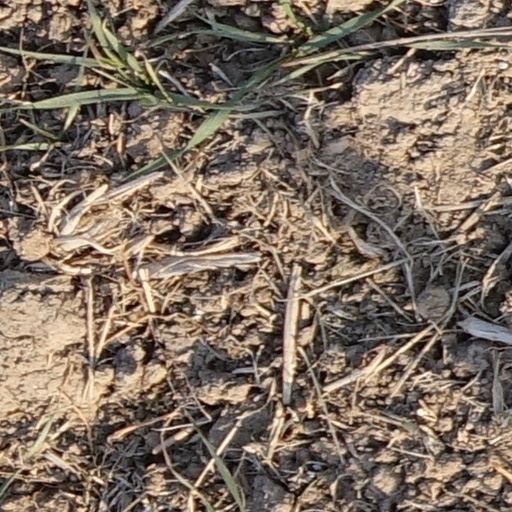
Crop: wheat